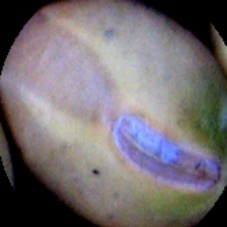
Label: Immature